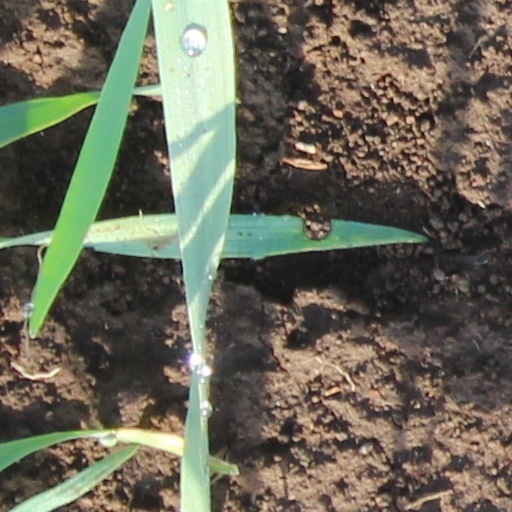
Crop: wheat